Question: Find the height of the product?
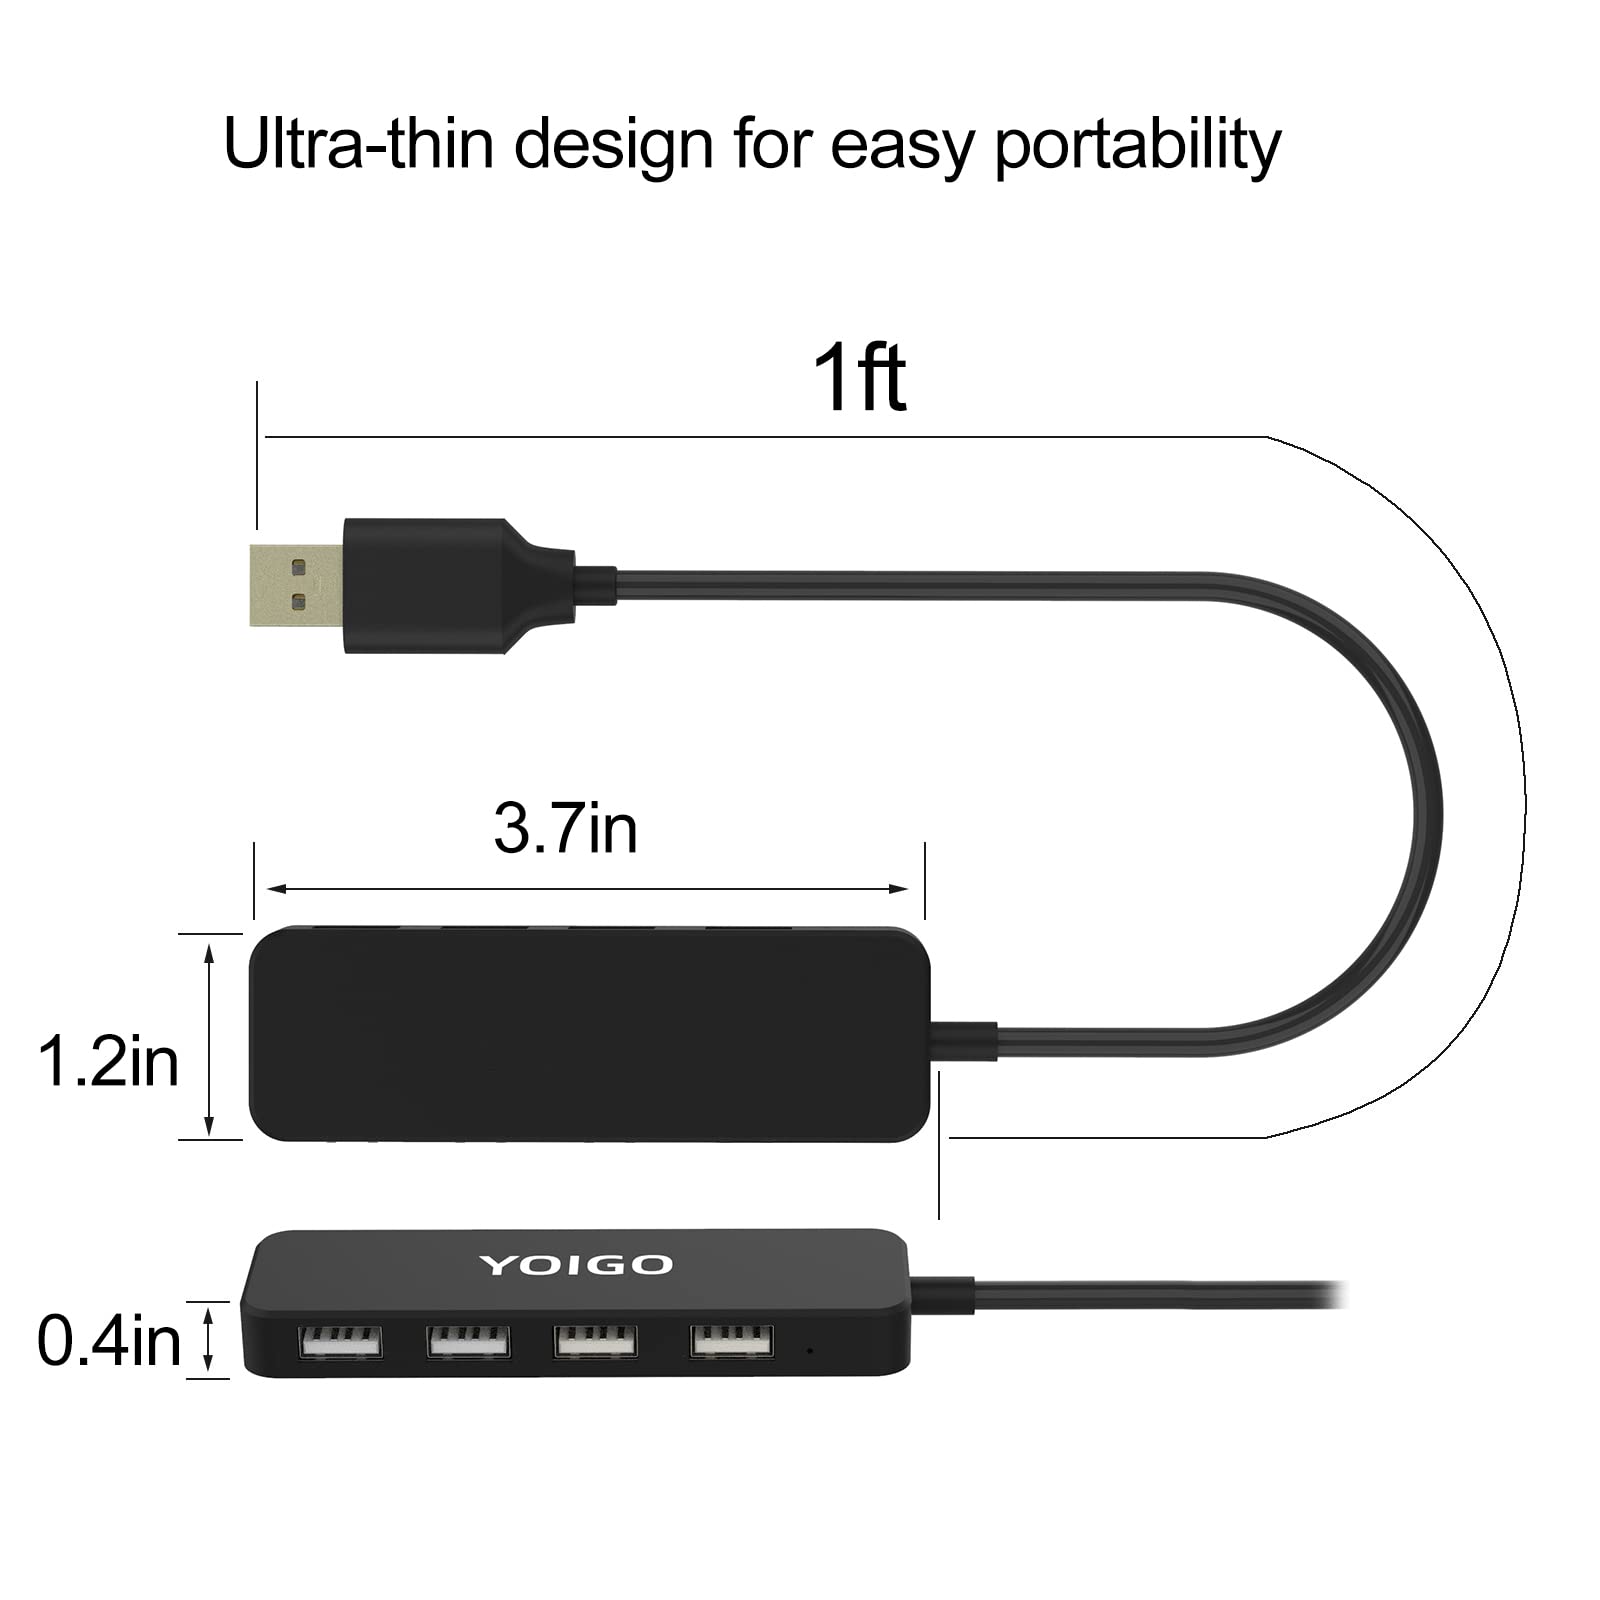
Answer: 0.4 inch